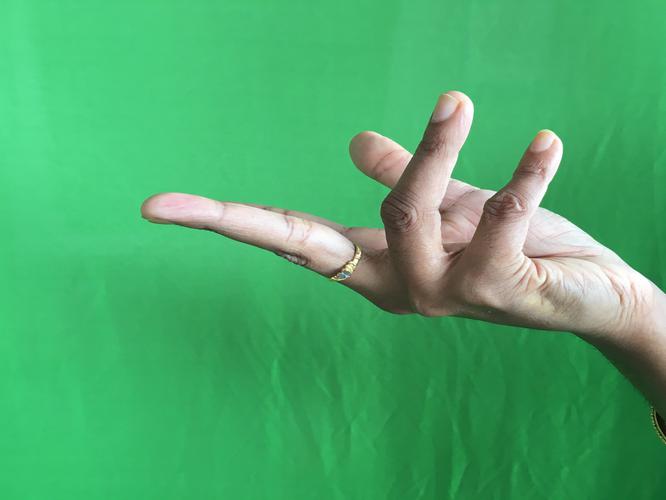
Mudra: Alapadmam
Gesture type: single_hand